MS Svea Regina

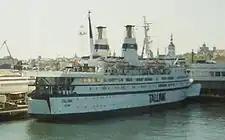
"Tallink" in Tallinn, 1994

On 29 November 1979 the "Regina" was sold to a holding company of the Karageorgis Lines, renamed "Mediterranean Sun" and re-registered in Greece. In 1980 she entered service on Karageorgis Lines' Patras–Ancona route. During the same year her ownership was transferred to a different Karageorgis Lines holding company, and she was re-registered in Cyprus. She remained on the Patras–Ancona service until 1981, when she was laid up in Patras. In 1982 the "Mediterranean Sun" was sold to the Maritime Company of Lesvos, again re-registered in Greece, renamed "Odysseas Eleytis" and placed in NEL Lines service on the Piraeus–Lesvos, Rhodes–Limassol–Alexandria and Piraeus–Rhodes services. In December 1983 the "Odysseas Eleytis" participated in the evacuation of Palestine Liberation Organization members, including Yasser Arafat, from Lebanon.